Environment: real
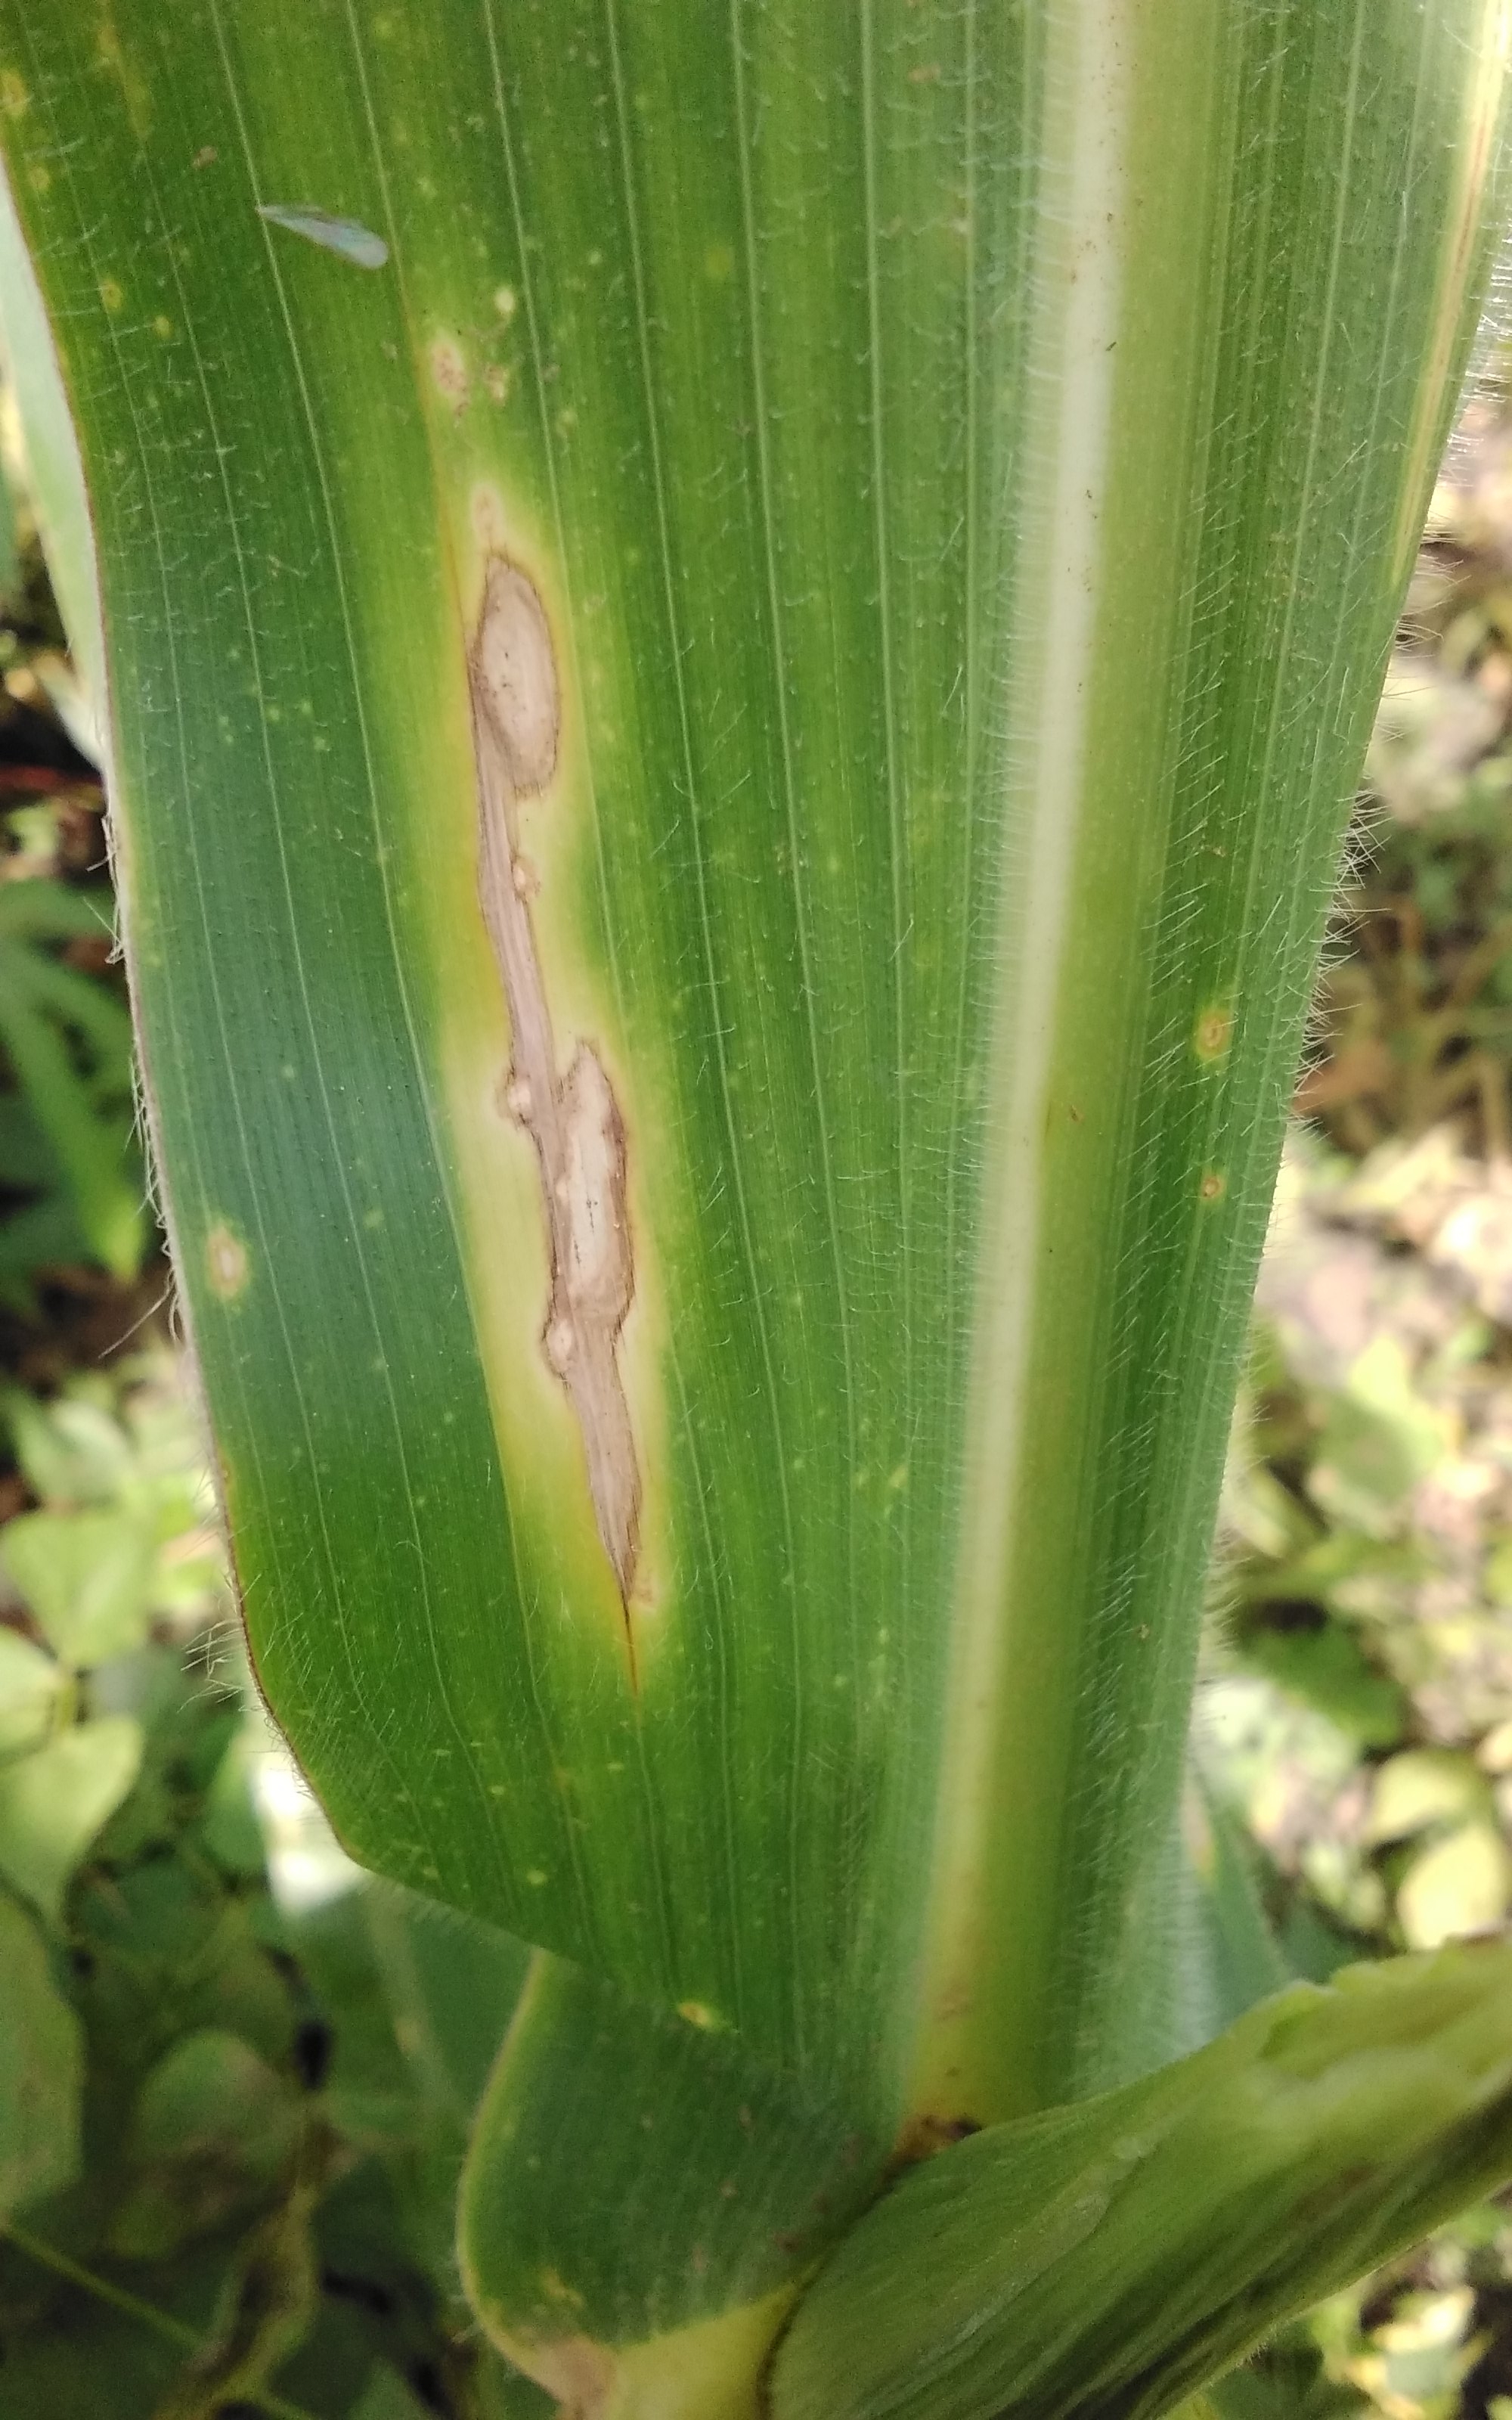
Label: northern_corn_leaf_blight